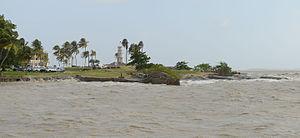
La pointe des Roches à Kourou en Guyane. L'image est prise depuis un bateau sur l'estuaire du fleuve Kourou.